2023 GEICO 500

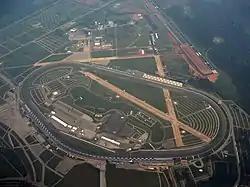
Talladega Superspeedway, the track where the race was held.

Talladega Superspeedway, formerly known as Alabama International Motor Speedway, is a motorsports complex located north of Talladega, Alabama. It is located on the former Anniston Air Force Base in the small city of Lincoln. A tri-oval, the track was constructed in 1969 by the International Speedway Corporation, a business controlled by the France family. Talladega is most known for its steep banking. The track currently hosts NASCAR's Cup Series, Xfinity Series and Craftsman Truck Series. Talladega is the longest NASCAR oval with a length of 2.66-mile-long (4.28 km) tri-oval like the Daytona International Speedway, which is 2.5-mile-long (4.0 km).